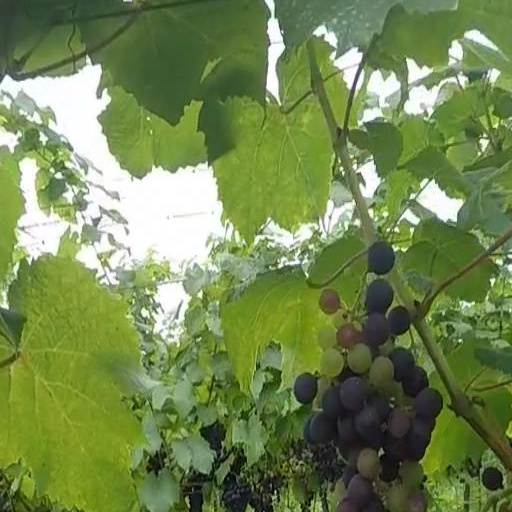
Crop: grape